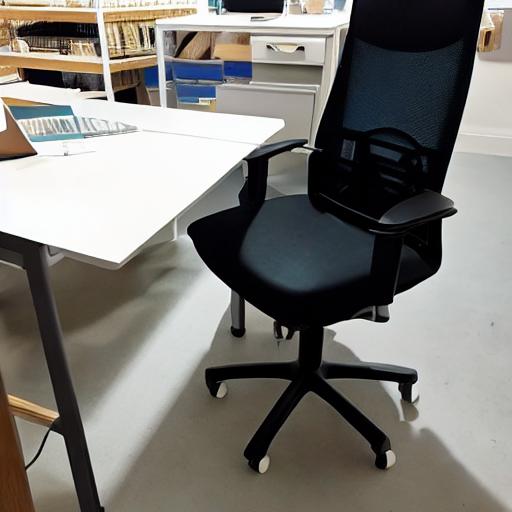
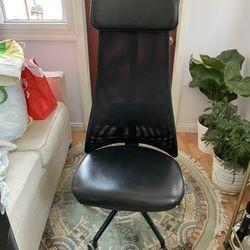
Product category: items_chair
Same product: no